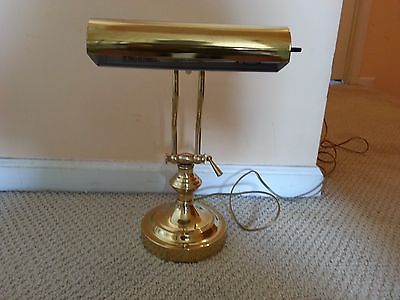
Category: lamp